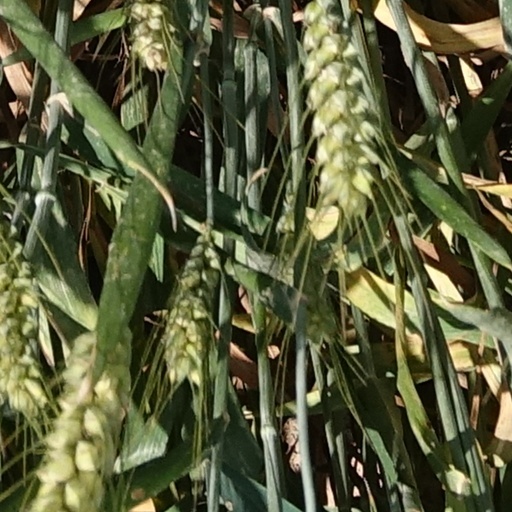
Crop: wheat